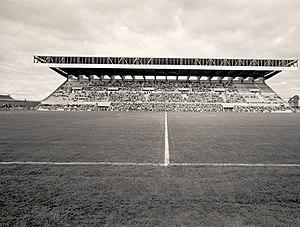
tribune Foucauld
Le stade Francis-Le Blé est un stade de football situé à Brest.